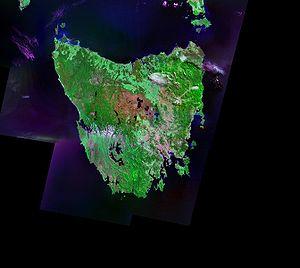
La Tasmanie est un État australien situé à 199 km de la côte sud-est de l'île principale de l'Australie, dont il est séparé par le détroit de Bass. L'État de Tasmanie comprend l'île de Tasmanie et 334 autres petites îles. L'île s'étend sur 364 km du nord au sud et 306 km d'ouest en est. Sa superficie est de 68 401 km². L'État comptait 531 500 habitants en 2018 dont la moitié résidait dans la région du Grand Hobart, c'est-à-dire les villes de Hobart, Glenorchy et Clarence. Les autres foyers de population sont Launceston, Devonport et Burnie. L'Île Macquarie est aussi sous administration de l'État, elle ressort du Conseil de la vallée Huon.